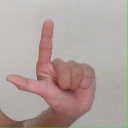
अक्षर: ल